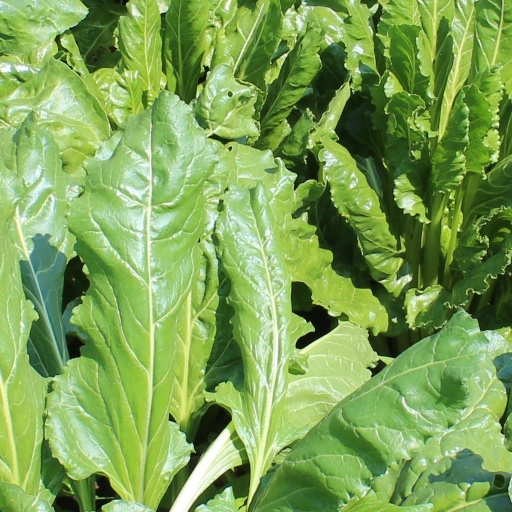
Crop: sugar beet